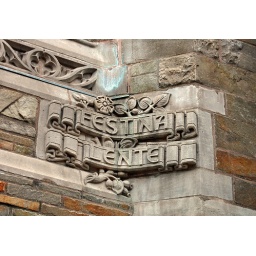
As I say, the walls of every building are covered in charming decorative friezes.